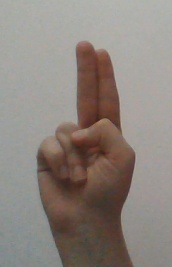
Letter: taa